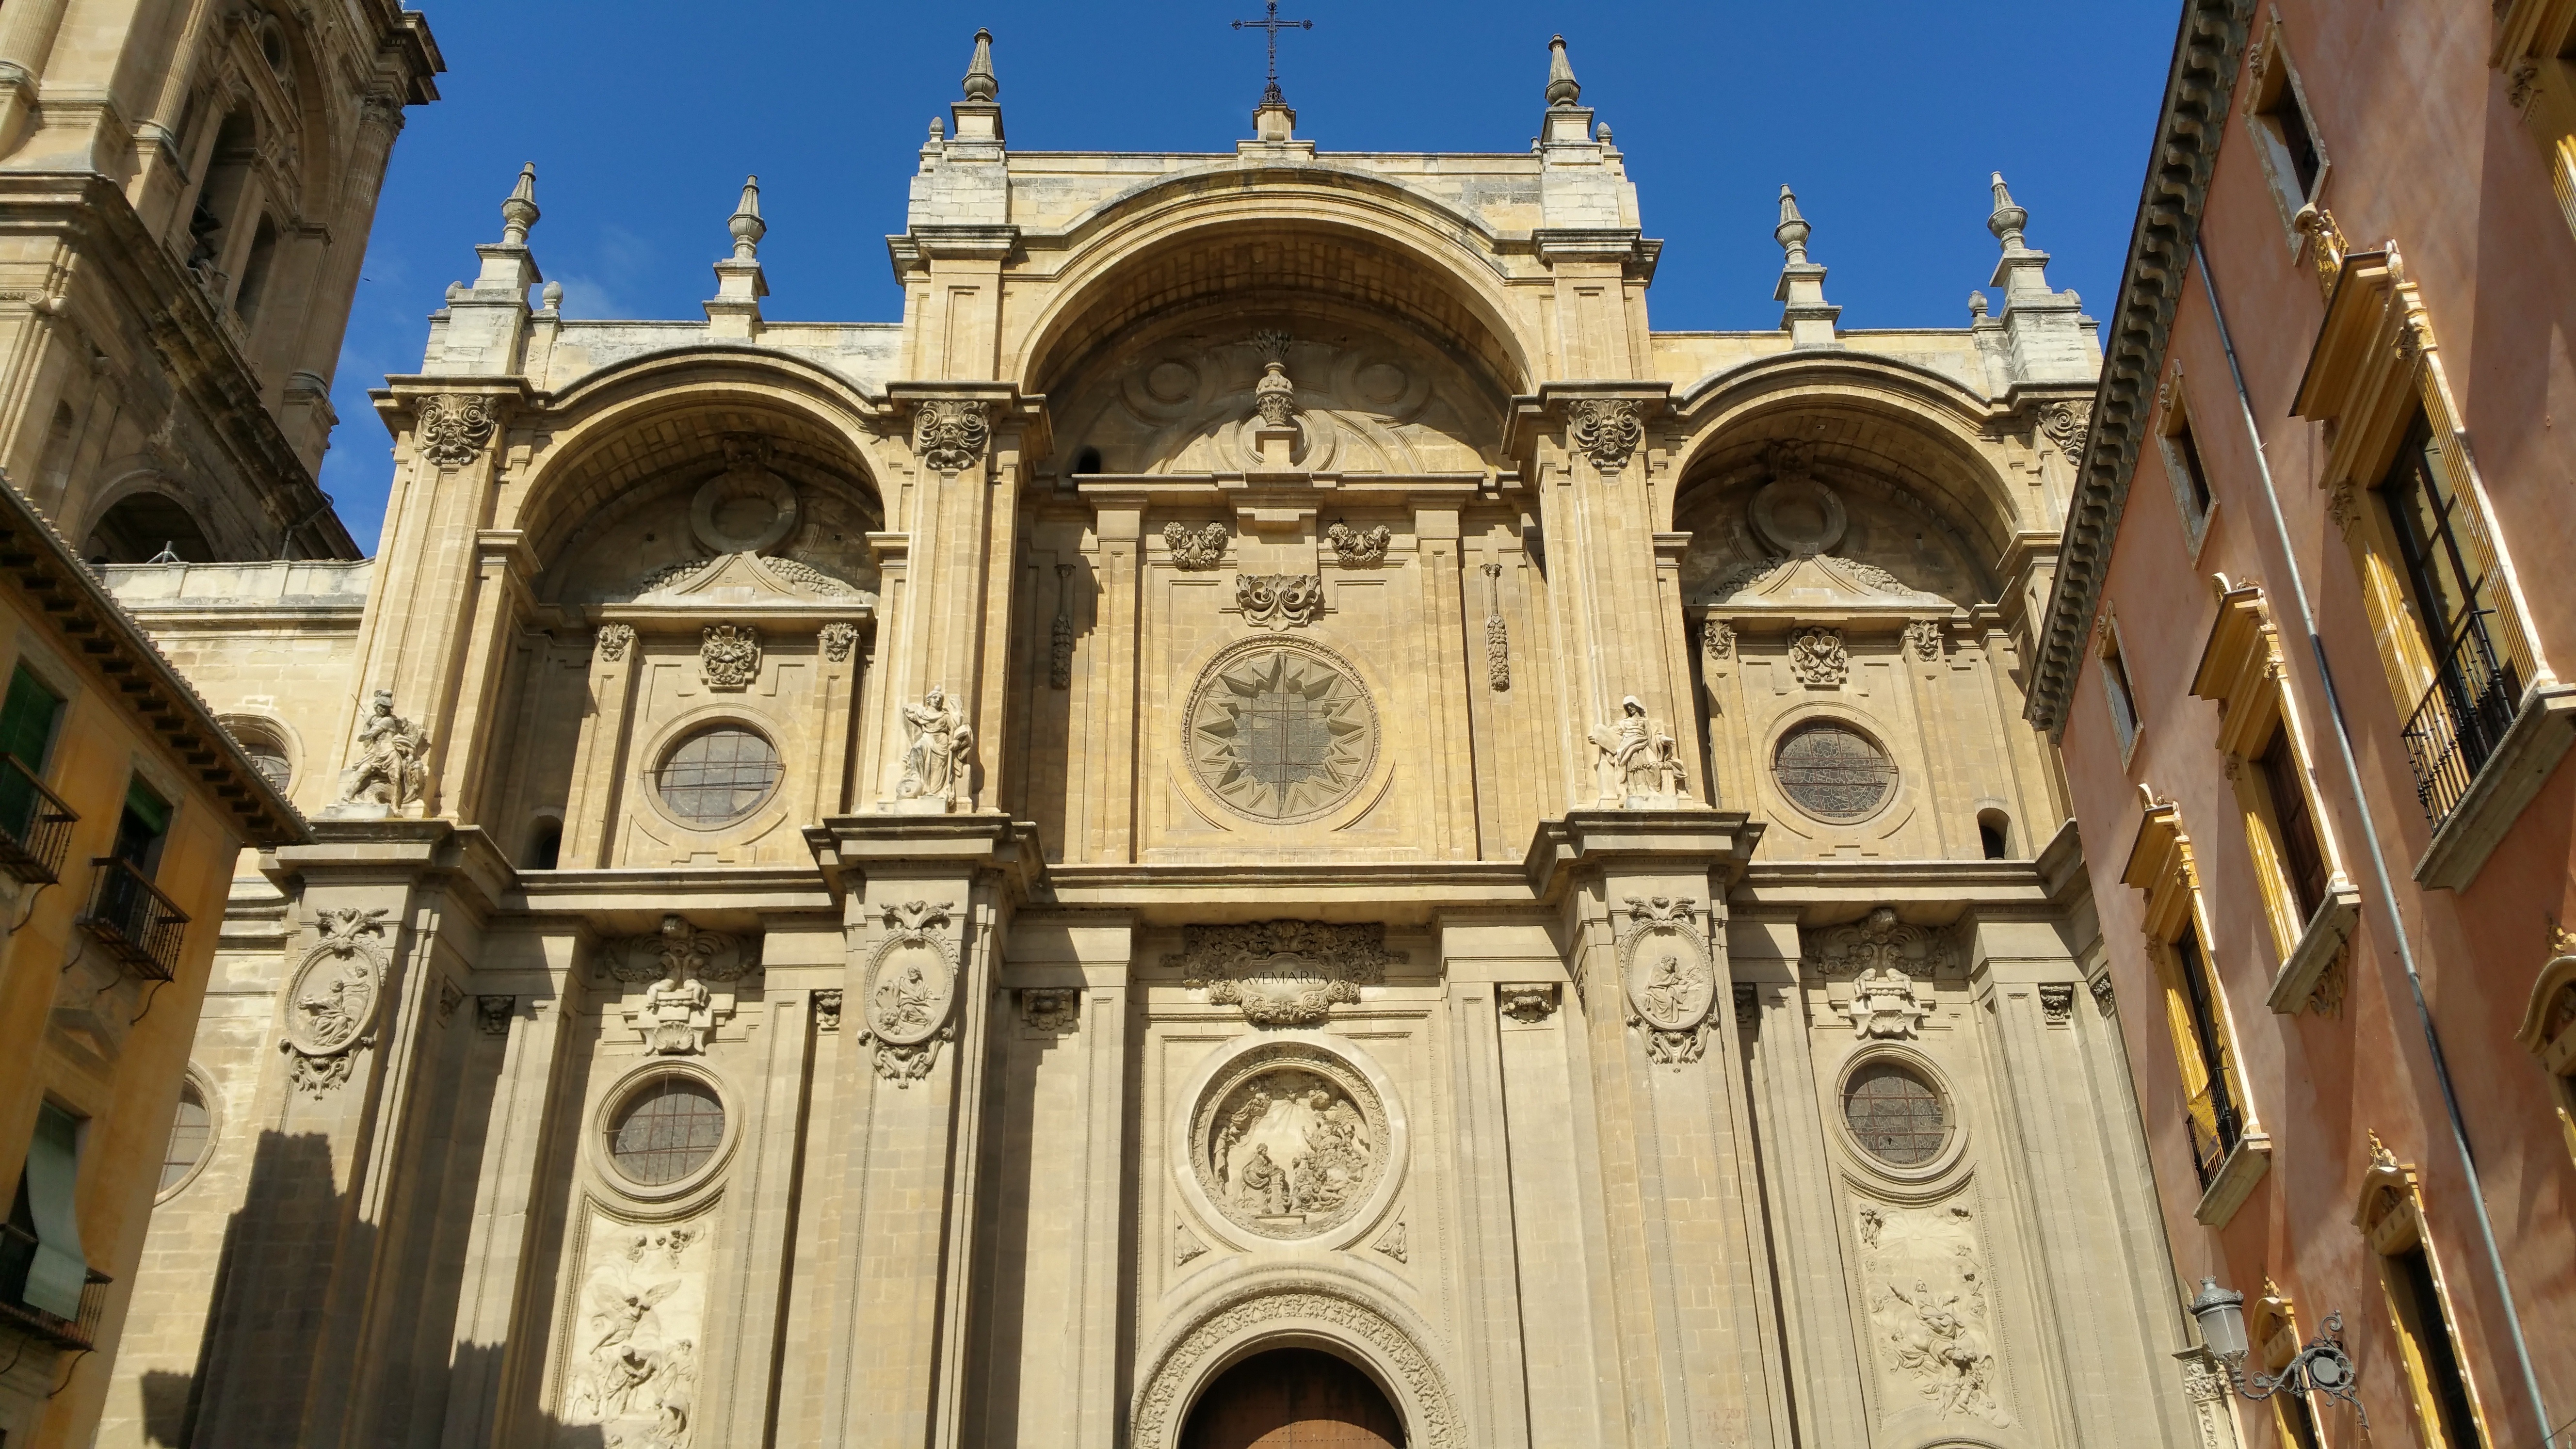
architecture, building, facade, church, cathedral, place of worship, monastery, andalusia, synagogue, basilica, granada, middle ages, granada cathedral, cathedral of the incarnation, ancient history, byzantine architecture